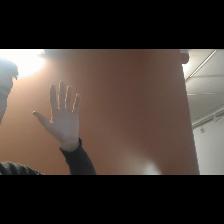
Label: Human